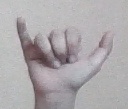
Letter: ya